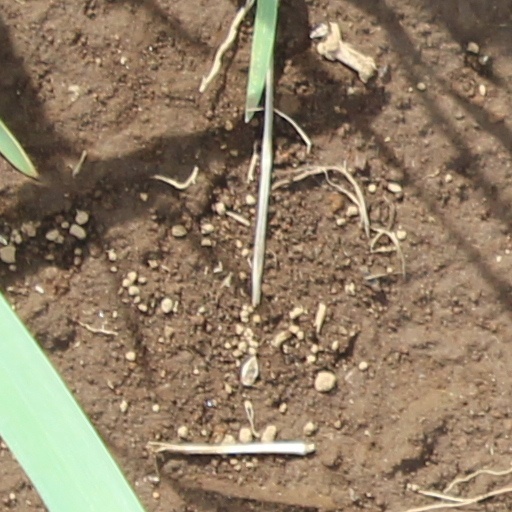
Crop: wheat